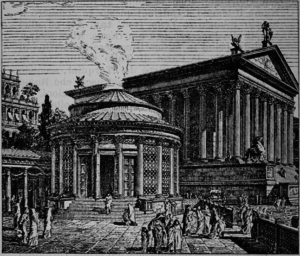
Le temple de Vesta est un temple romain dédié à Vesta situé sur le Forum Romain. Ce très ancien petit temple rond aurait été édifié, à Rome, sous le règne de Numa Pompilius, au VIIᵉ siècle av. J.-C., durant la monarchie romaine. Le temple actuel date de la fin du IIᵉ siècle av. J.-C., après l'incendie du Forum en l'an 191, sous l'empereur Commode, avait été reconstruit toujours en relation avec la Maison des Vestales, avec laquelle il forme un complexe religieux appelé Atrium Vestae.